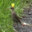
Label: bird